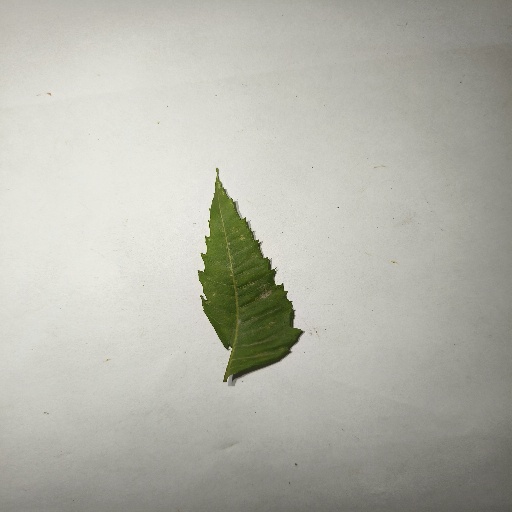
Species: Neem
Leaf condition: Healthy Leaf